Tom Taylor

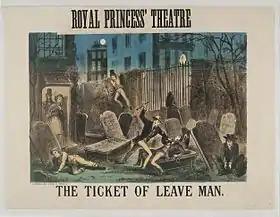
Poster for an 1868 revival of "The Ticket-of-Leave Man"

A substantial portion of Taylor's prolific output consisted of adaptations from the French or collaborations with other playwrights, notably Charles Reade. Some of his plots were adapted from the novels of Charles Dickens or others. Many of Taylor's plays were extremely popular, such as "Masks and Faces", an extravaganza written in collaboration with Reade, produced at the Haymarket Theatre in November 1852. It was followed by the almost equally successful "To Oblige Benson" (Olympic Theatre, 1854), an adaptation from a French vaudeville. Others mentioned by the "DNB" are "Plot and Passion" (1853), "Still Waters Run Deep" (1855) and "The Ticket-of-Leave Man" (based on "Le Retour de Melun" by Édouard Brisebarre and Eugène Nus), a melodrama produced at the Olympic in 1863. Taylor also wrote a series of historical dramas (many in blank verse), including "The Fool’s Revenge" (1869), an adaption of Victor Hugo's "Le roi s'amuse" (also adapted by Verdi as "Rigoletto"), "'Twixt Axe and Crown" (1870), "Jeanne d'arc" (1871), "Lady Clancarty" (1874) and "Anne Boleyn" (1875). The last of these, produced at the Haymarket in 1875, was Taylor's penultimate piece and only complete failure. In 1871 Taylor supplied the words to Arthur Sullivan's dramatic cantata, "On Shore and Sea".